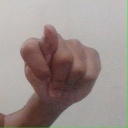
अक्षर: ट